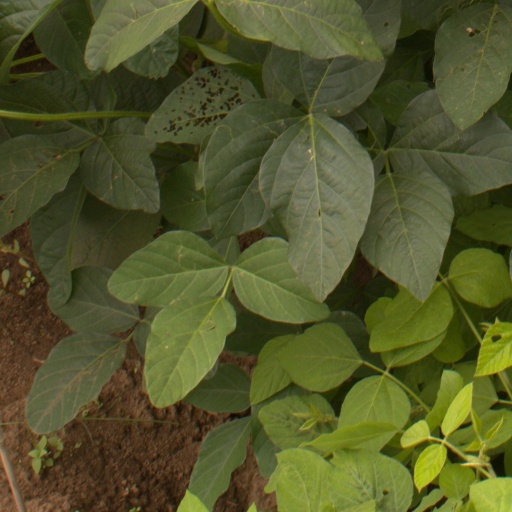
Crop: soybean